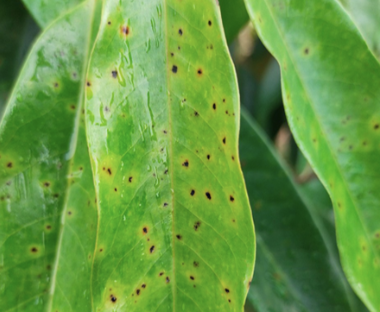
Label: canker_disease